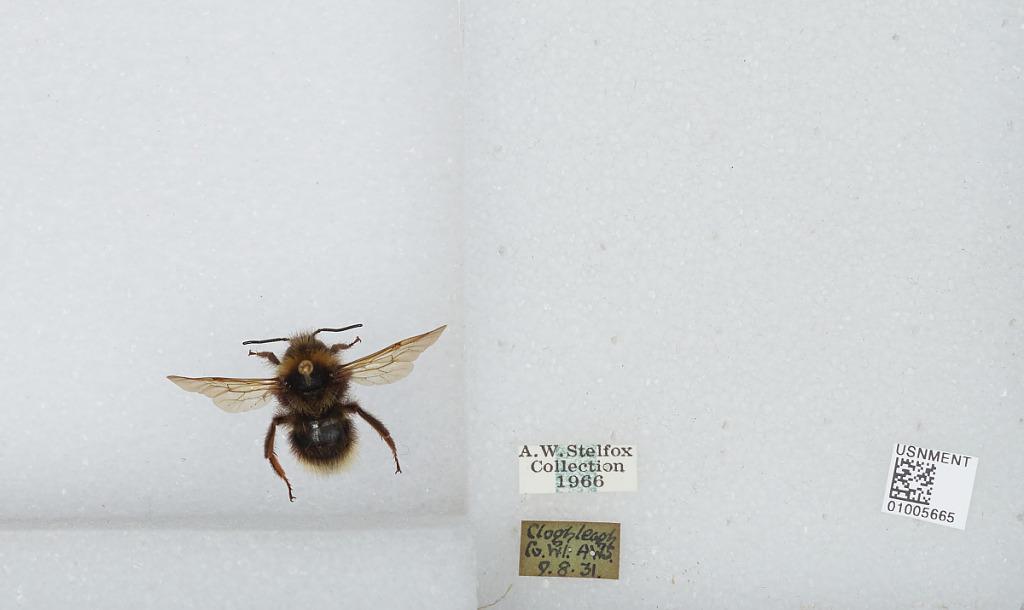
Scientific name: Bombus (Psithyrus) barbutellus (Kirby)
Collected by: A. Stelfox
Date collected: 1931-8-9
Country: Ireland
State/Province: Wicklow
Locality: Cloghleagh
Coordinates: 53.1883, -6.4233